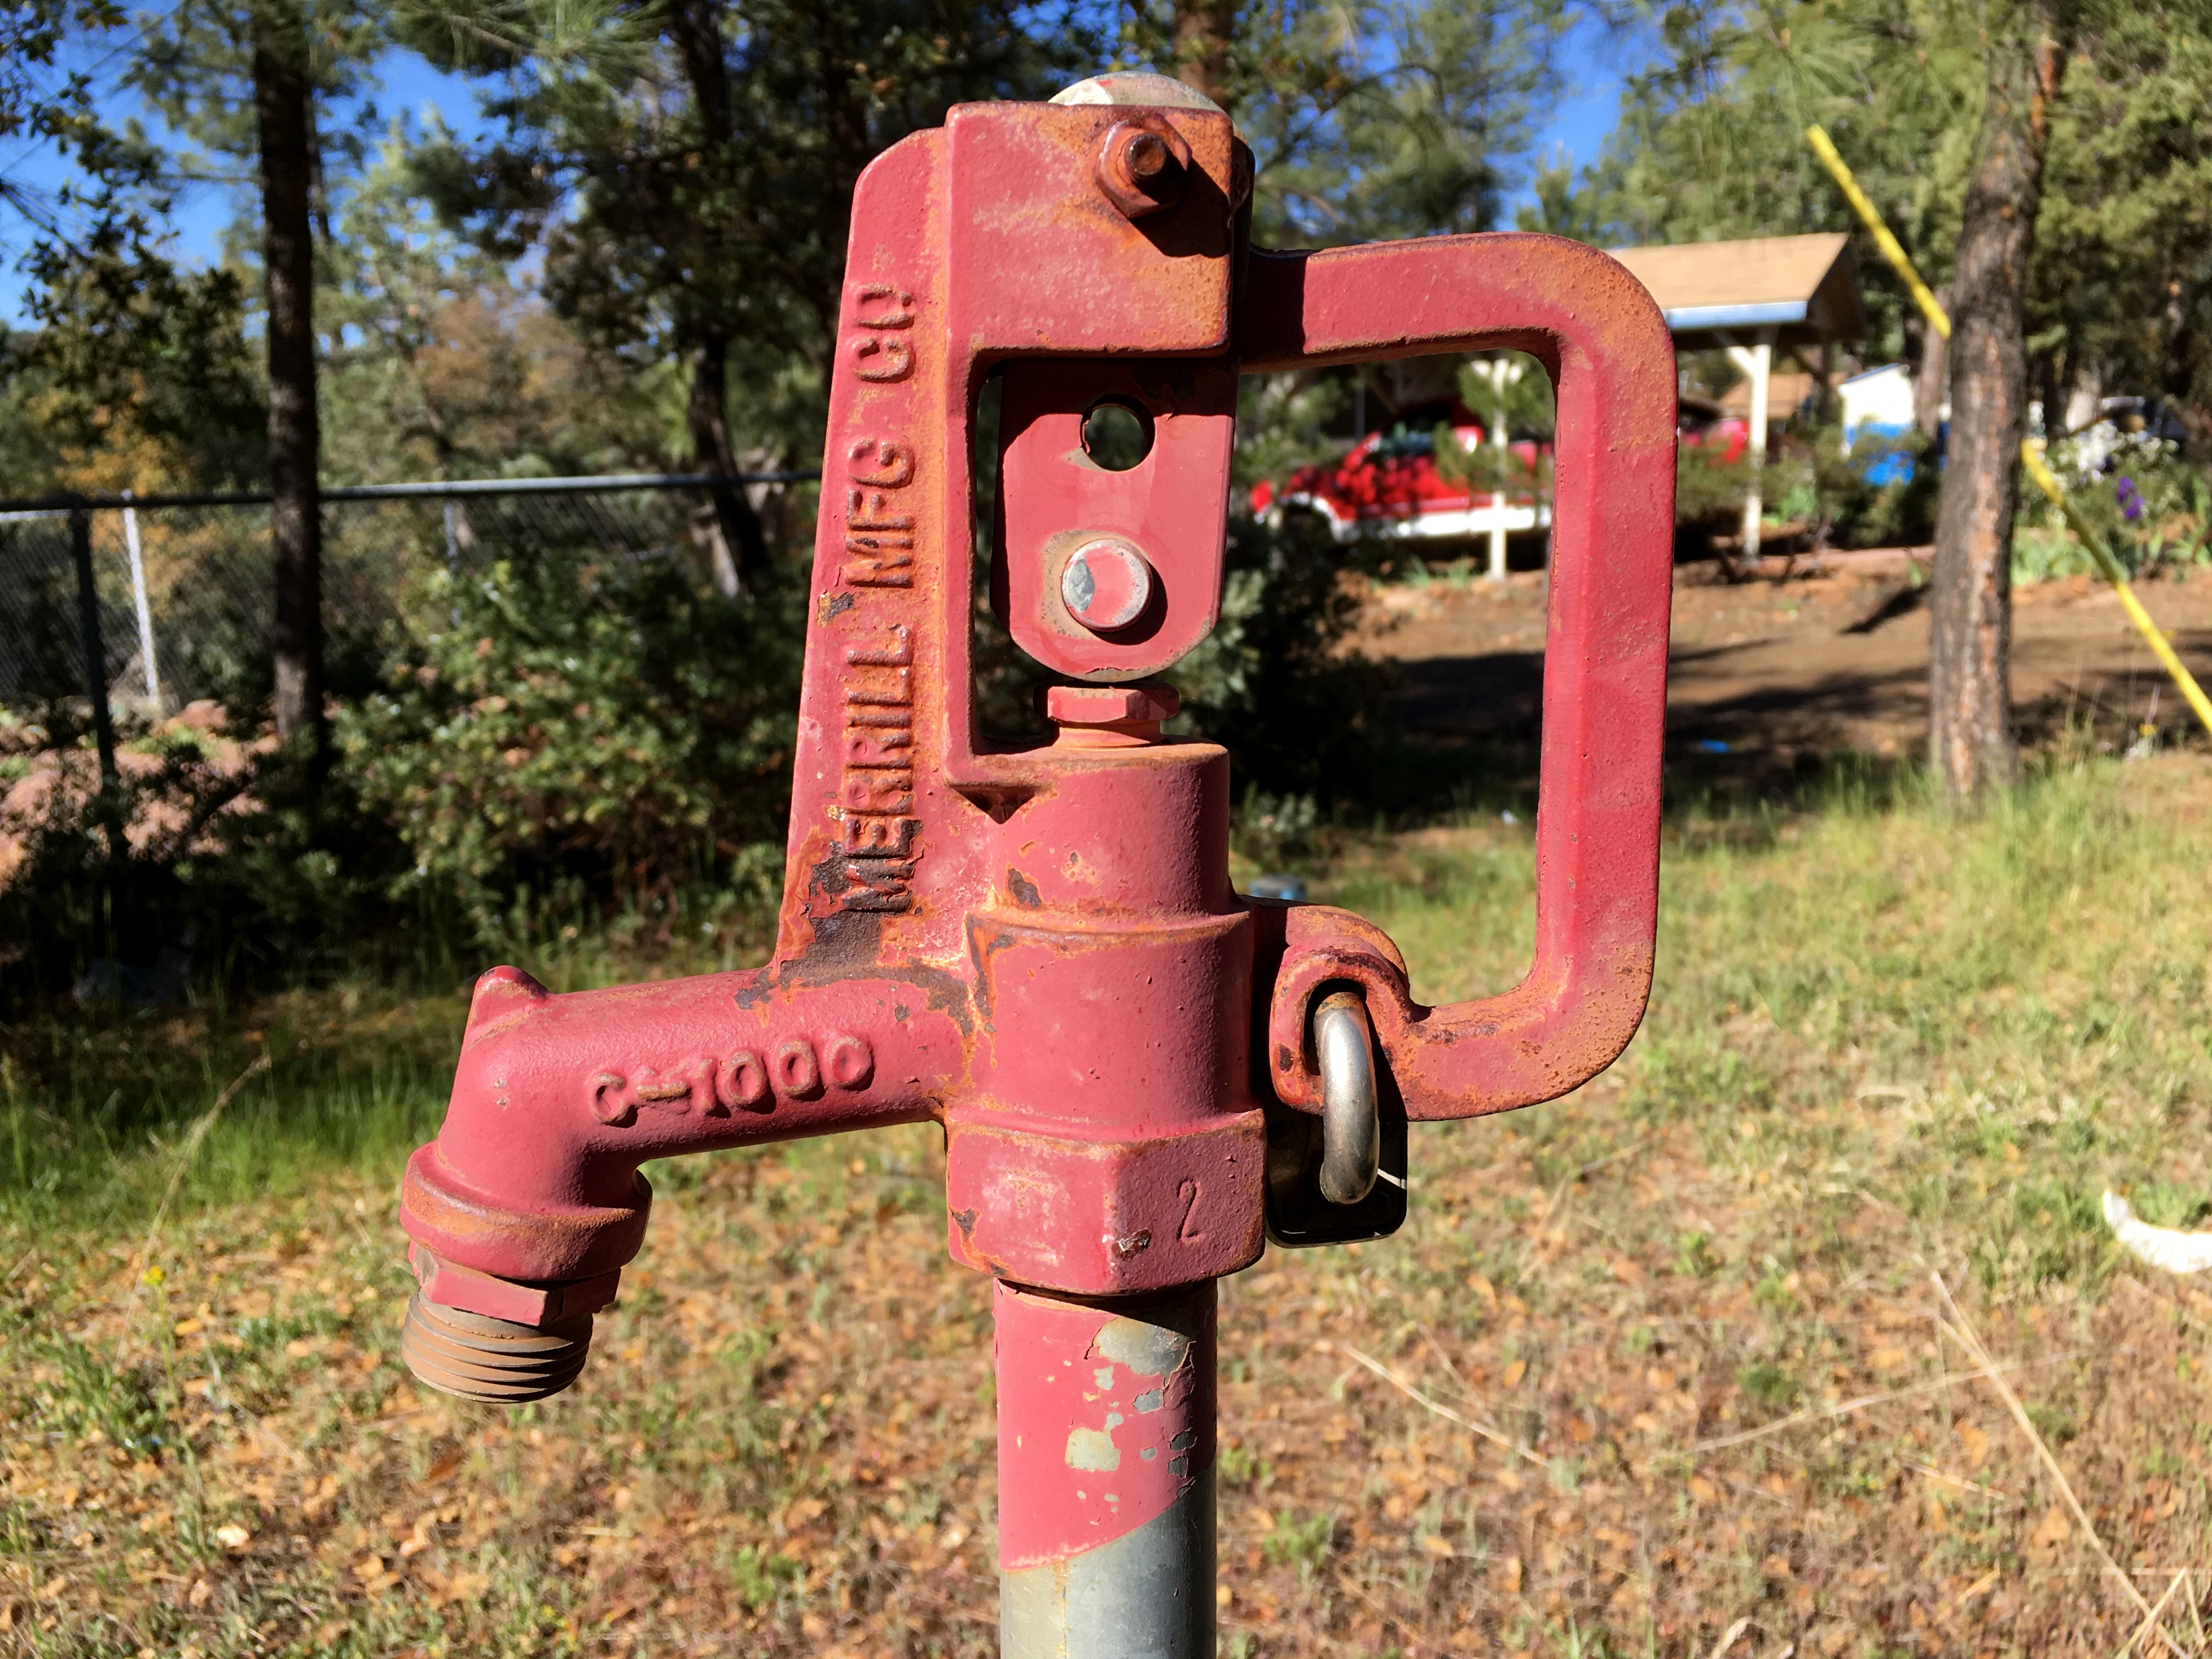
lawn, play, public space, playground, outdoor structure, outdoor play equipment